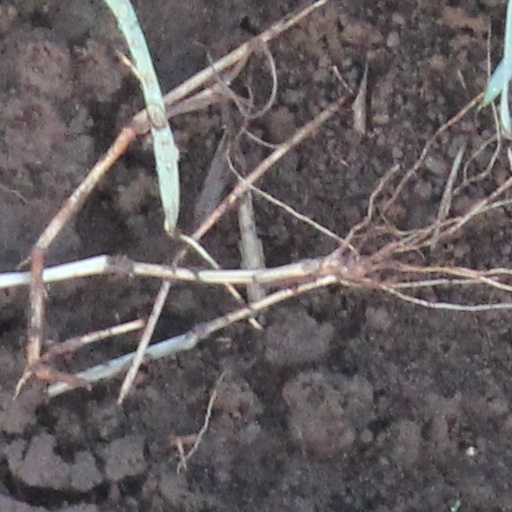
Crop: wheat